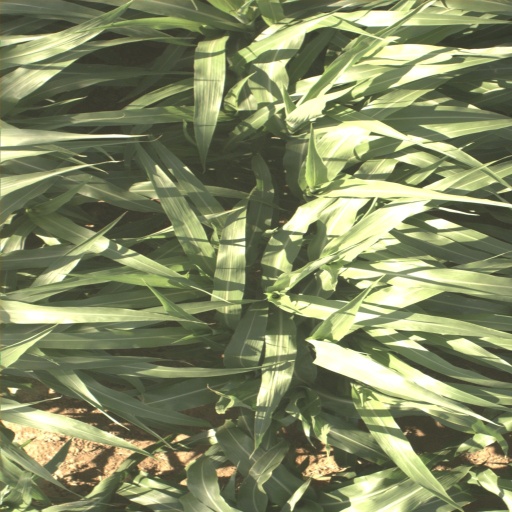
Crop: sorghum